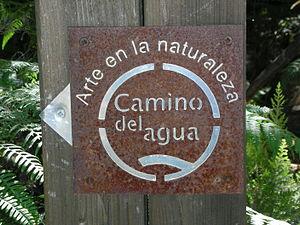
Balisage de sentiers autour de la commune de Sotoserrano
Sotoserrano est une commune de la province de Salamanque dans la communauté autonome de Castille-et-León en Espagne.
La sierra de Francia est un contrefort du Système central dans la province de Salamanque, Castille-et-León, Espagne. Il s'agit d'une comarque avec un fort patrimoine historique. Ses limites ne correspondent pas à une administration territoriale stricte.